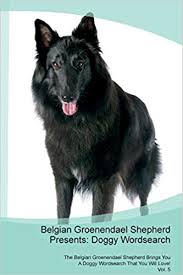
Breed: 227-n000070-groenendael